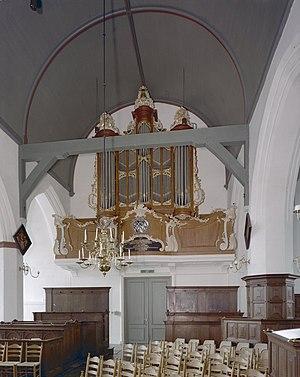
Christian Müller est un facteur d'orgue d'origine allemande établi aux Pays-Bas, devenu le plus fameux de ce pays. Son chef-d'œuvre et le plus prestigieux des instruments qu'il a réalisés est le grand-orgue de l'église Saint-Bavon de Haarlem, qui jouit d'une réputation internationale exceptionnelle.